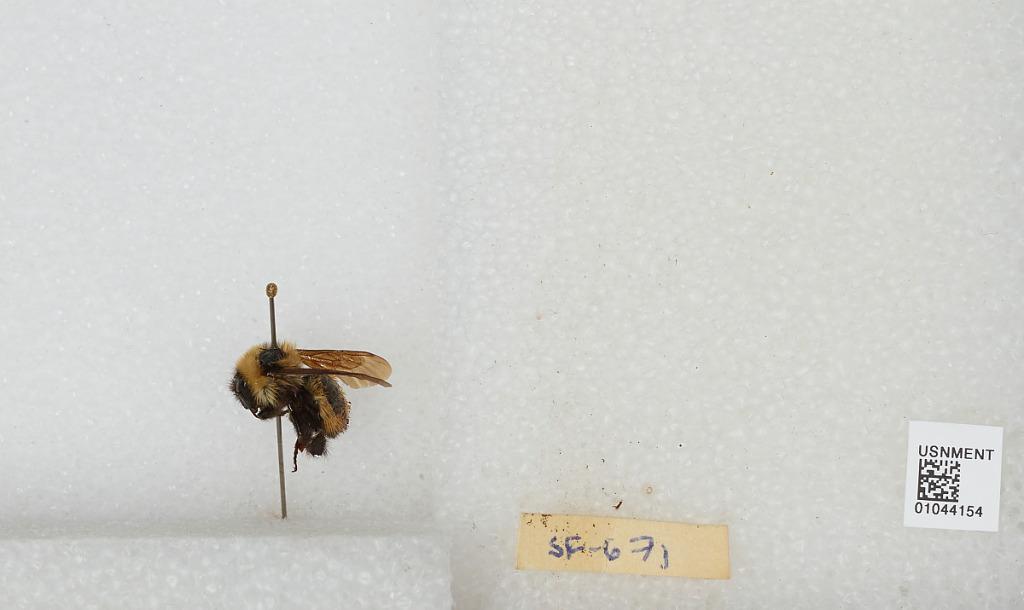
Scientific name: Bombus sp.